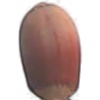
Label: Hazelnut 1